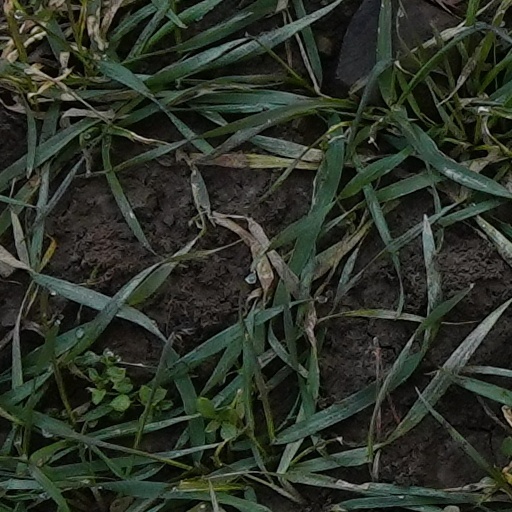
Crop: wheat